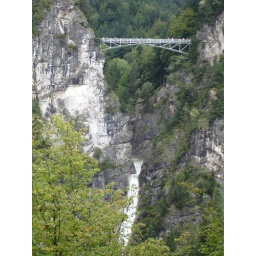
Waterfall across from castle (and a very high bridge we decided against braving)